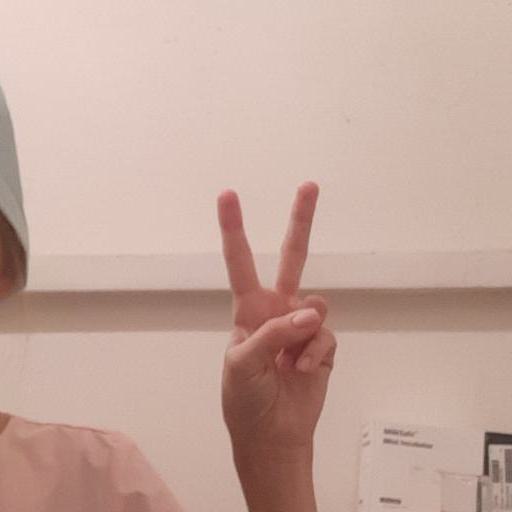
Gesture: peace